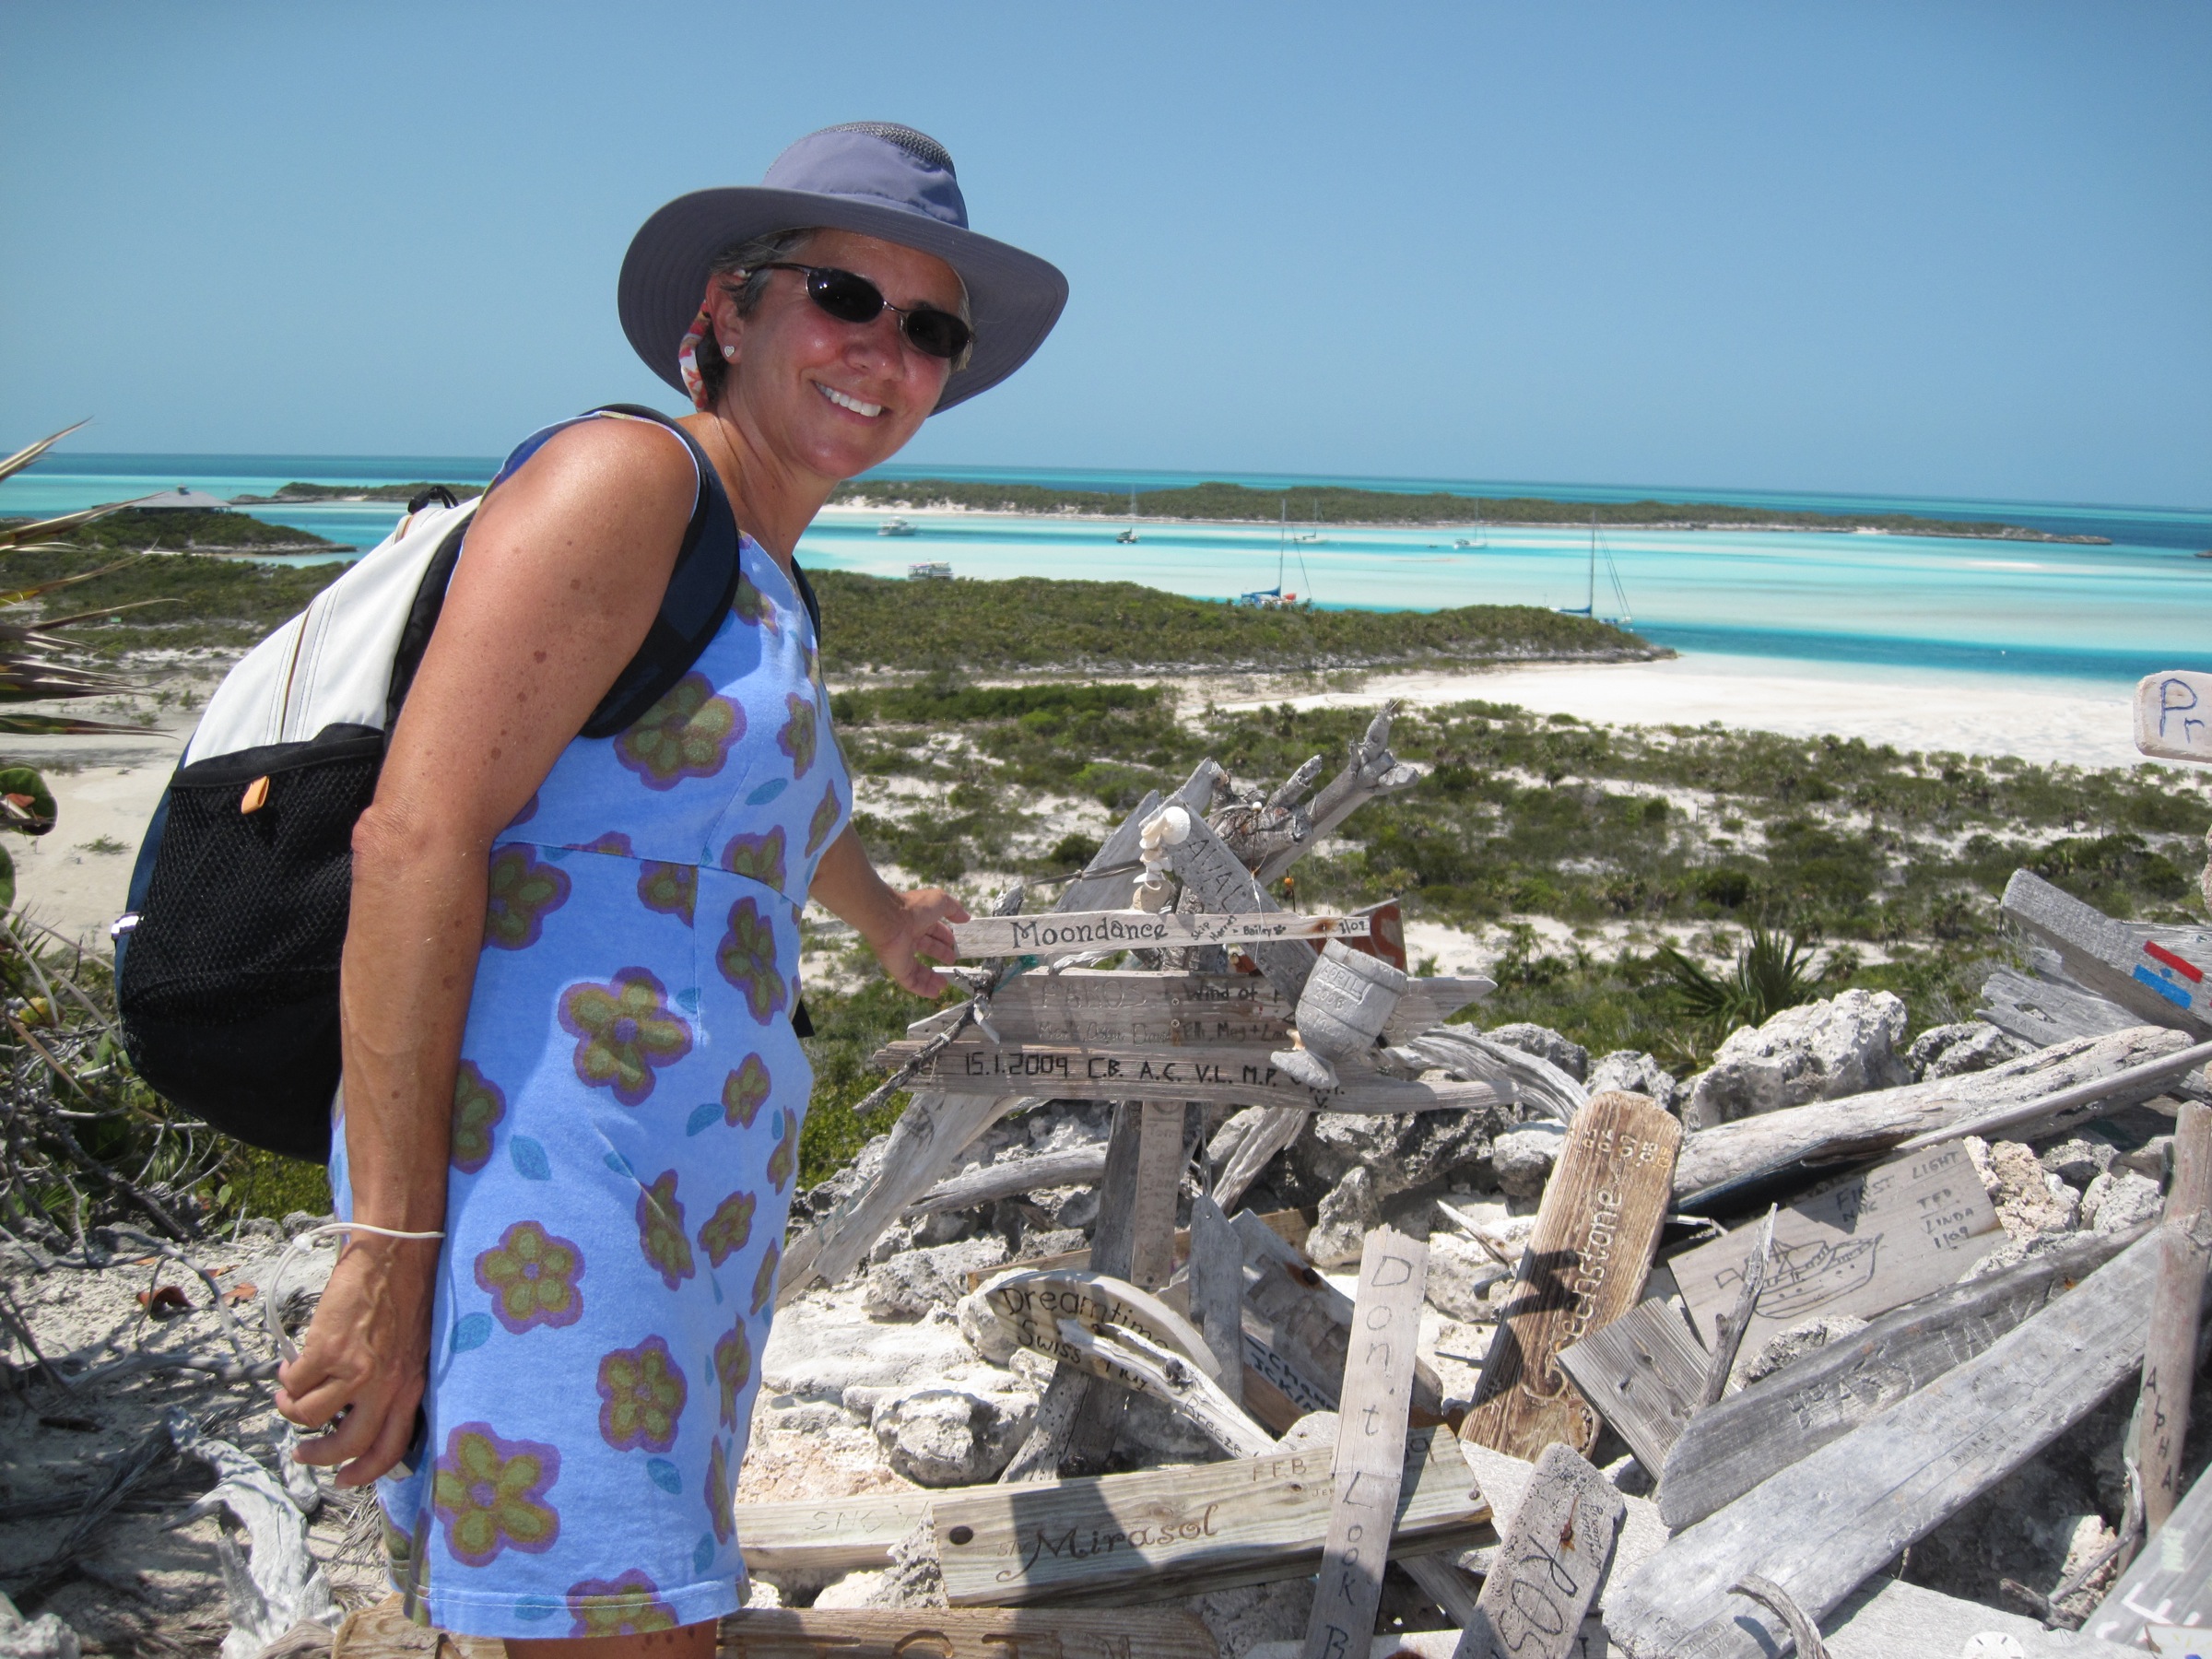
beach, sea, coast, vacation, bahamas